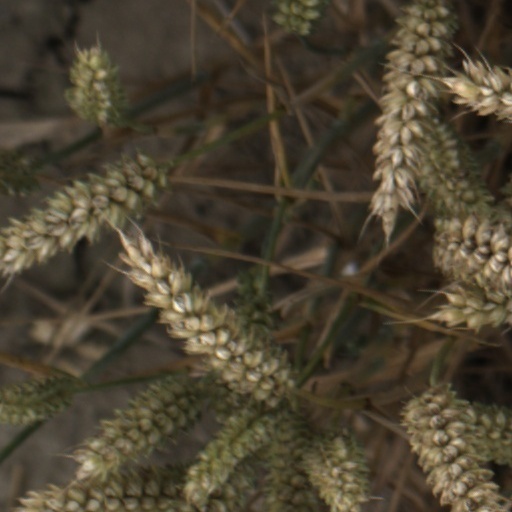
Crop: wheat